BC Rytas

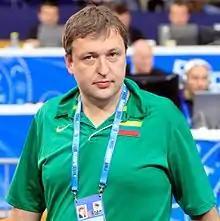
In 2017, Antanas Guoga bought a major stake in the club.

On 19 June 2017, famous poker player, businessman and European Parliament member Antanas Guoga bought fifty percent of the club from Sigitas Židonis and Remigijus Kazilionis. Two remaining stake owners Darius Gudelis and Vilnius City Municipality retained their rights to the club (twenty-five percent each). On 20 June Gedvydas Vainauskas resigned as president of Rytas a position he held since the founding of the club in 1997, just a week after receiving an award from LKL president Remigijus Milašius for his contributions to basketball.